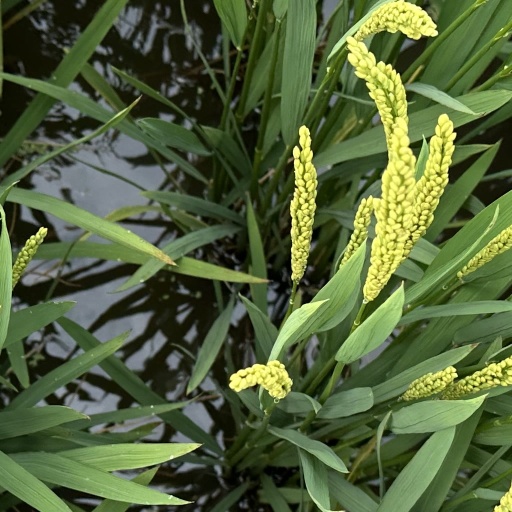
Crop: rice